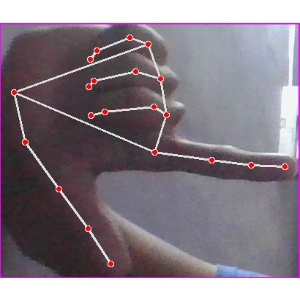
अक्षर: ख